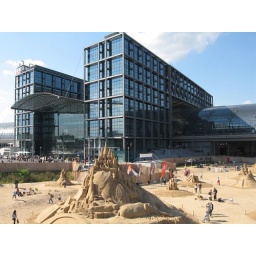
Main train station in Berlin. Apparently it was just built recently, and there was this huge sand castle display outside.